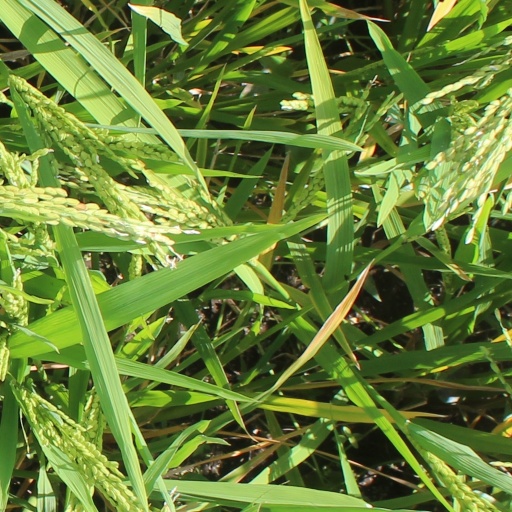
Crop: rice